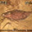
Label: flatfish